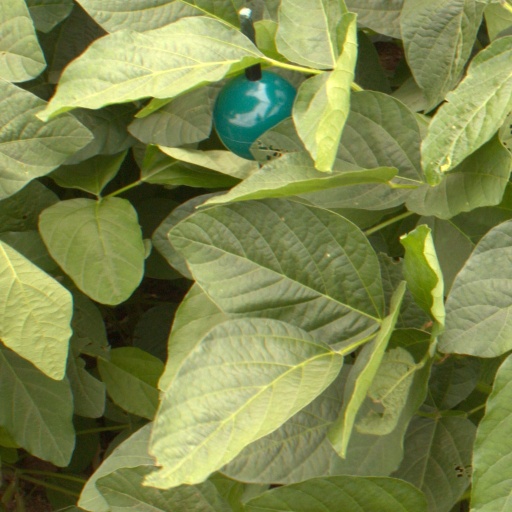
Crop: soybean